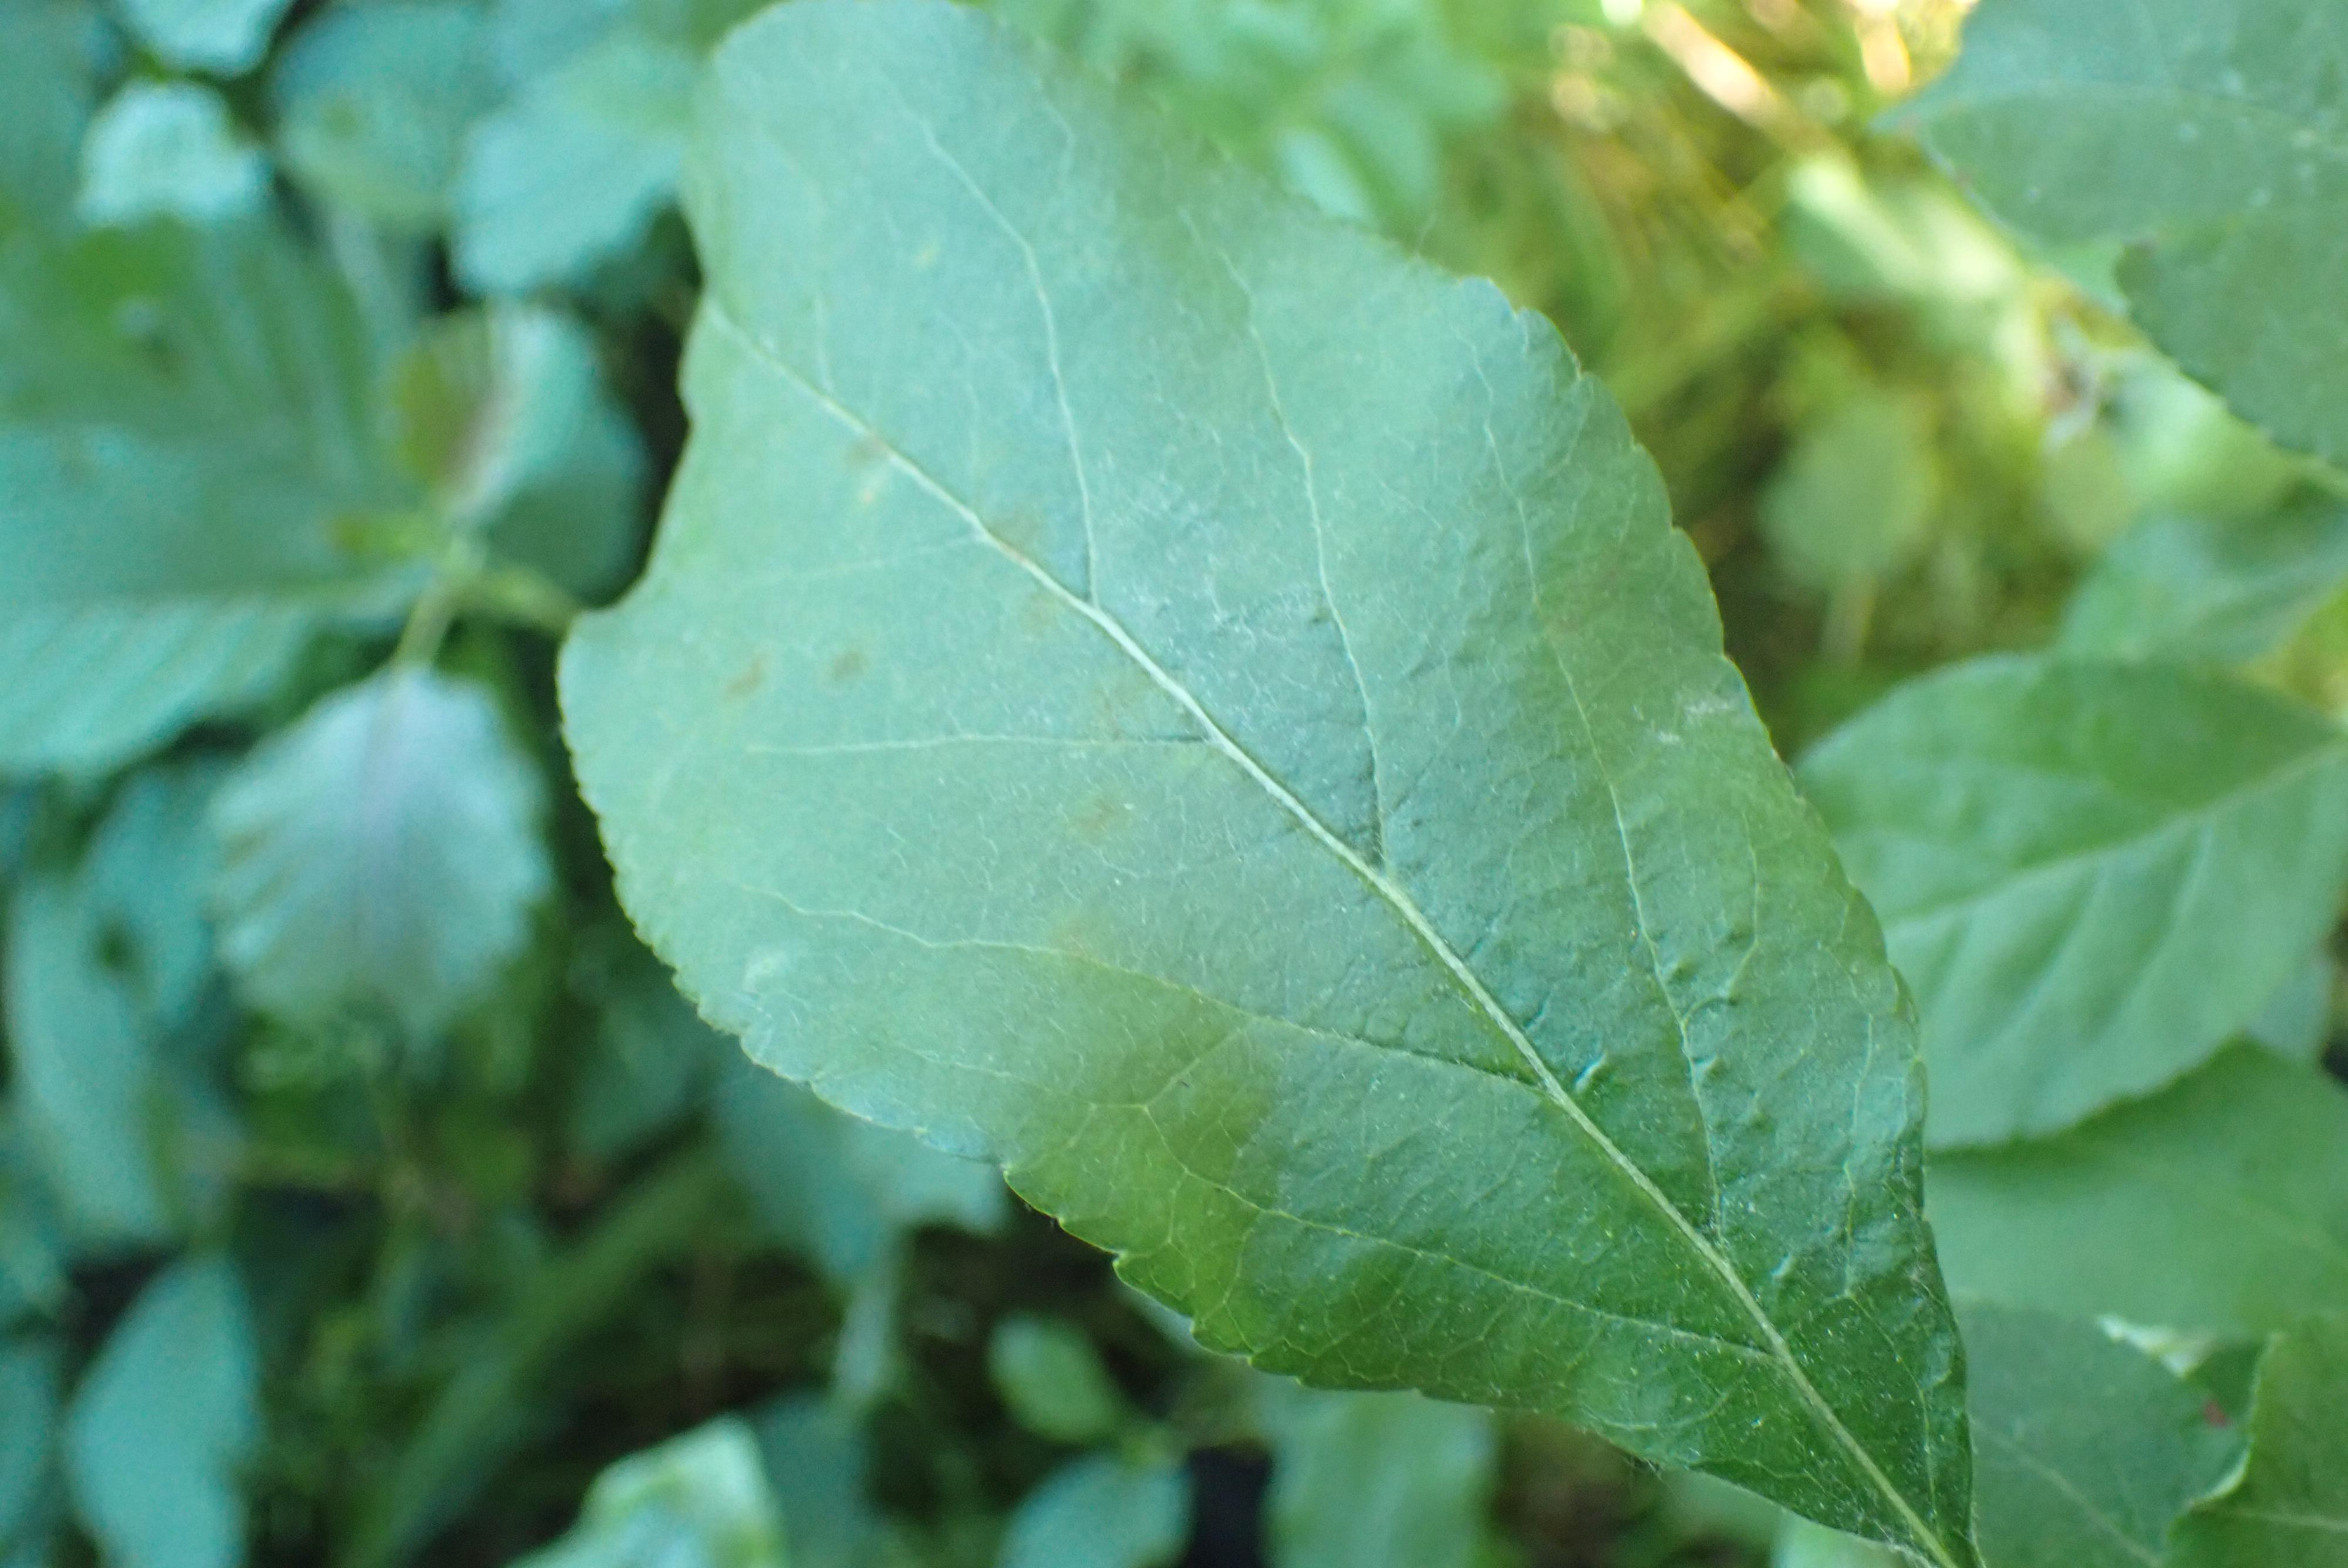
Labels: scab